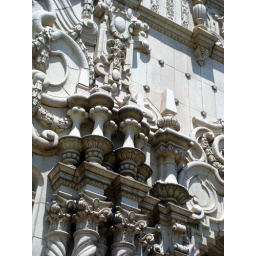
office building in spanish baroque style